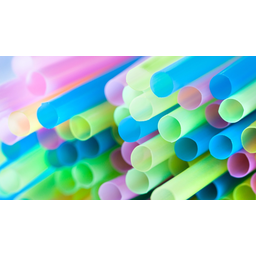
Label: plastic